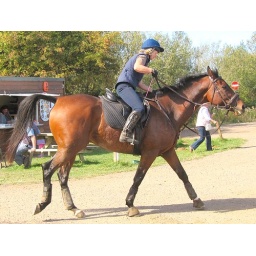
Spotted this beautiful horse in a car park in Wells next the sea